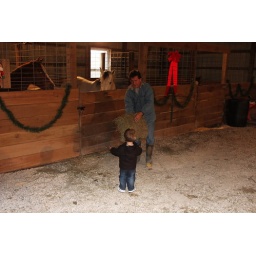
Helping grandpa in the barn feed horses